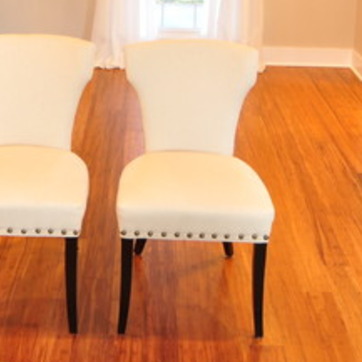
Material: leather